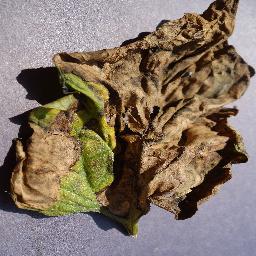
Label: Tomato___Late_blight